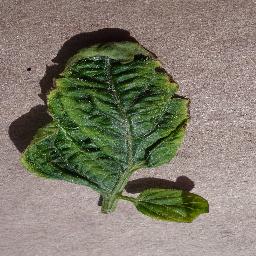
Label: Tomato___Tomato_Yellow_Leaf_Curl_Virus